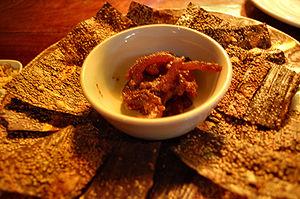
Plat apéritif d'algues du Mékong servi à Vientiane - ISO code LA-VI. Originals by Renaud d'Avout d'Auerstaedt (http://renaud.davout.org/), registered wikipedian (rdavout).